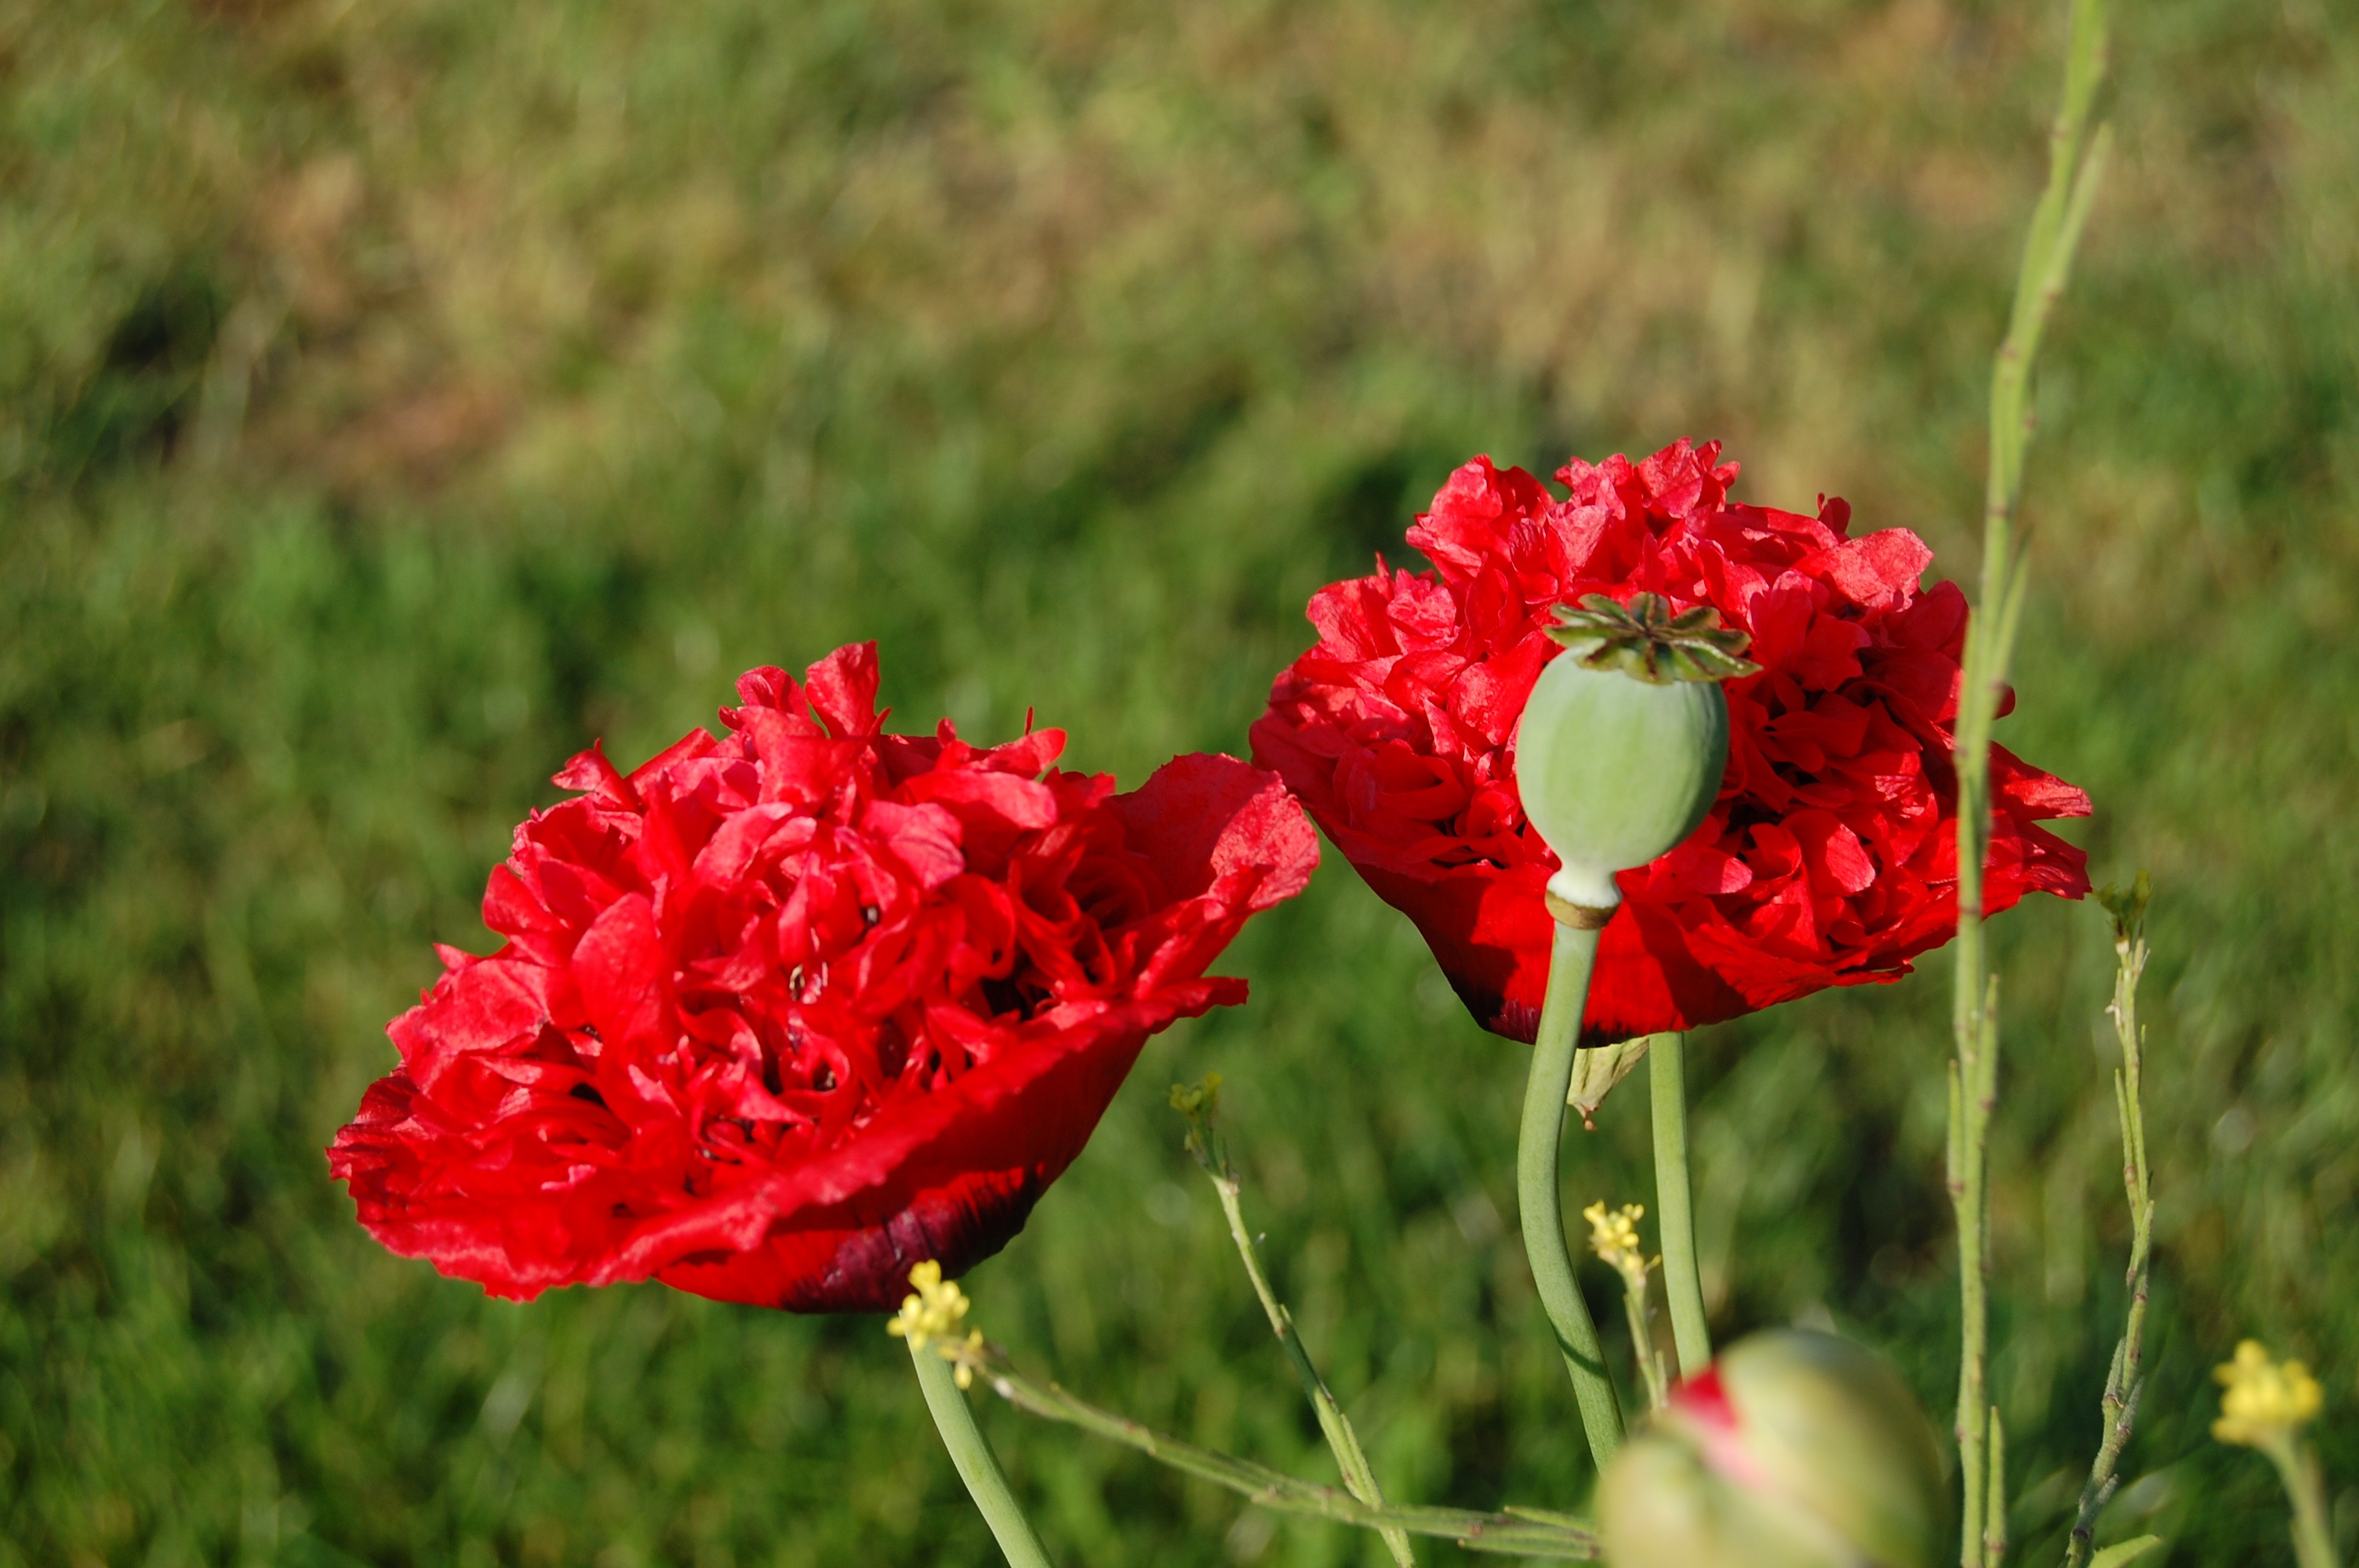
nature, grass, plant, field, meadow, prairie, flower, petal, summer, red, botany, flora, wildflower, red flower, carnation, poppy, coquelicot, dianthus, macro photography, flowering plant, annual plant, plant stem, land plant, poppy family